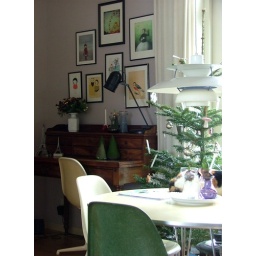
there is lot's of green in the house in the moment